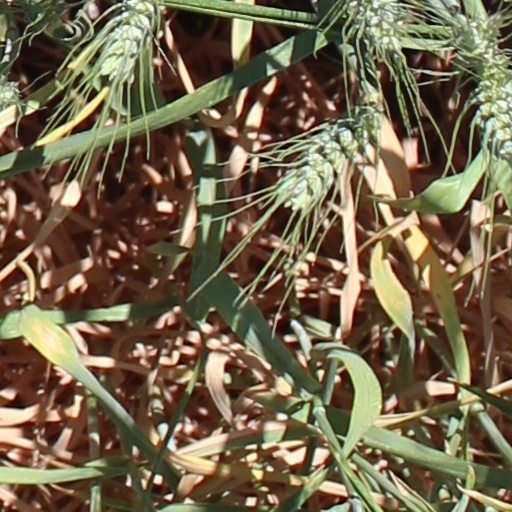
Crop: wheat